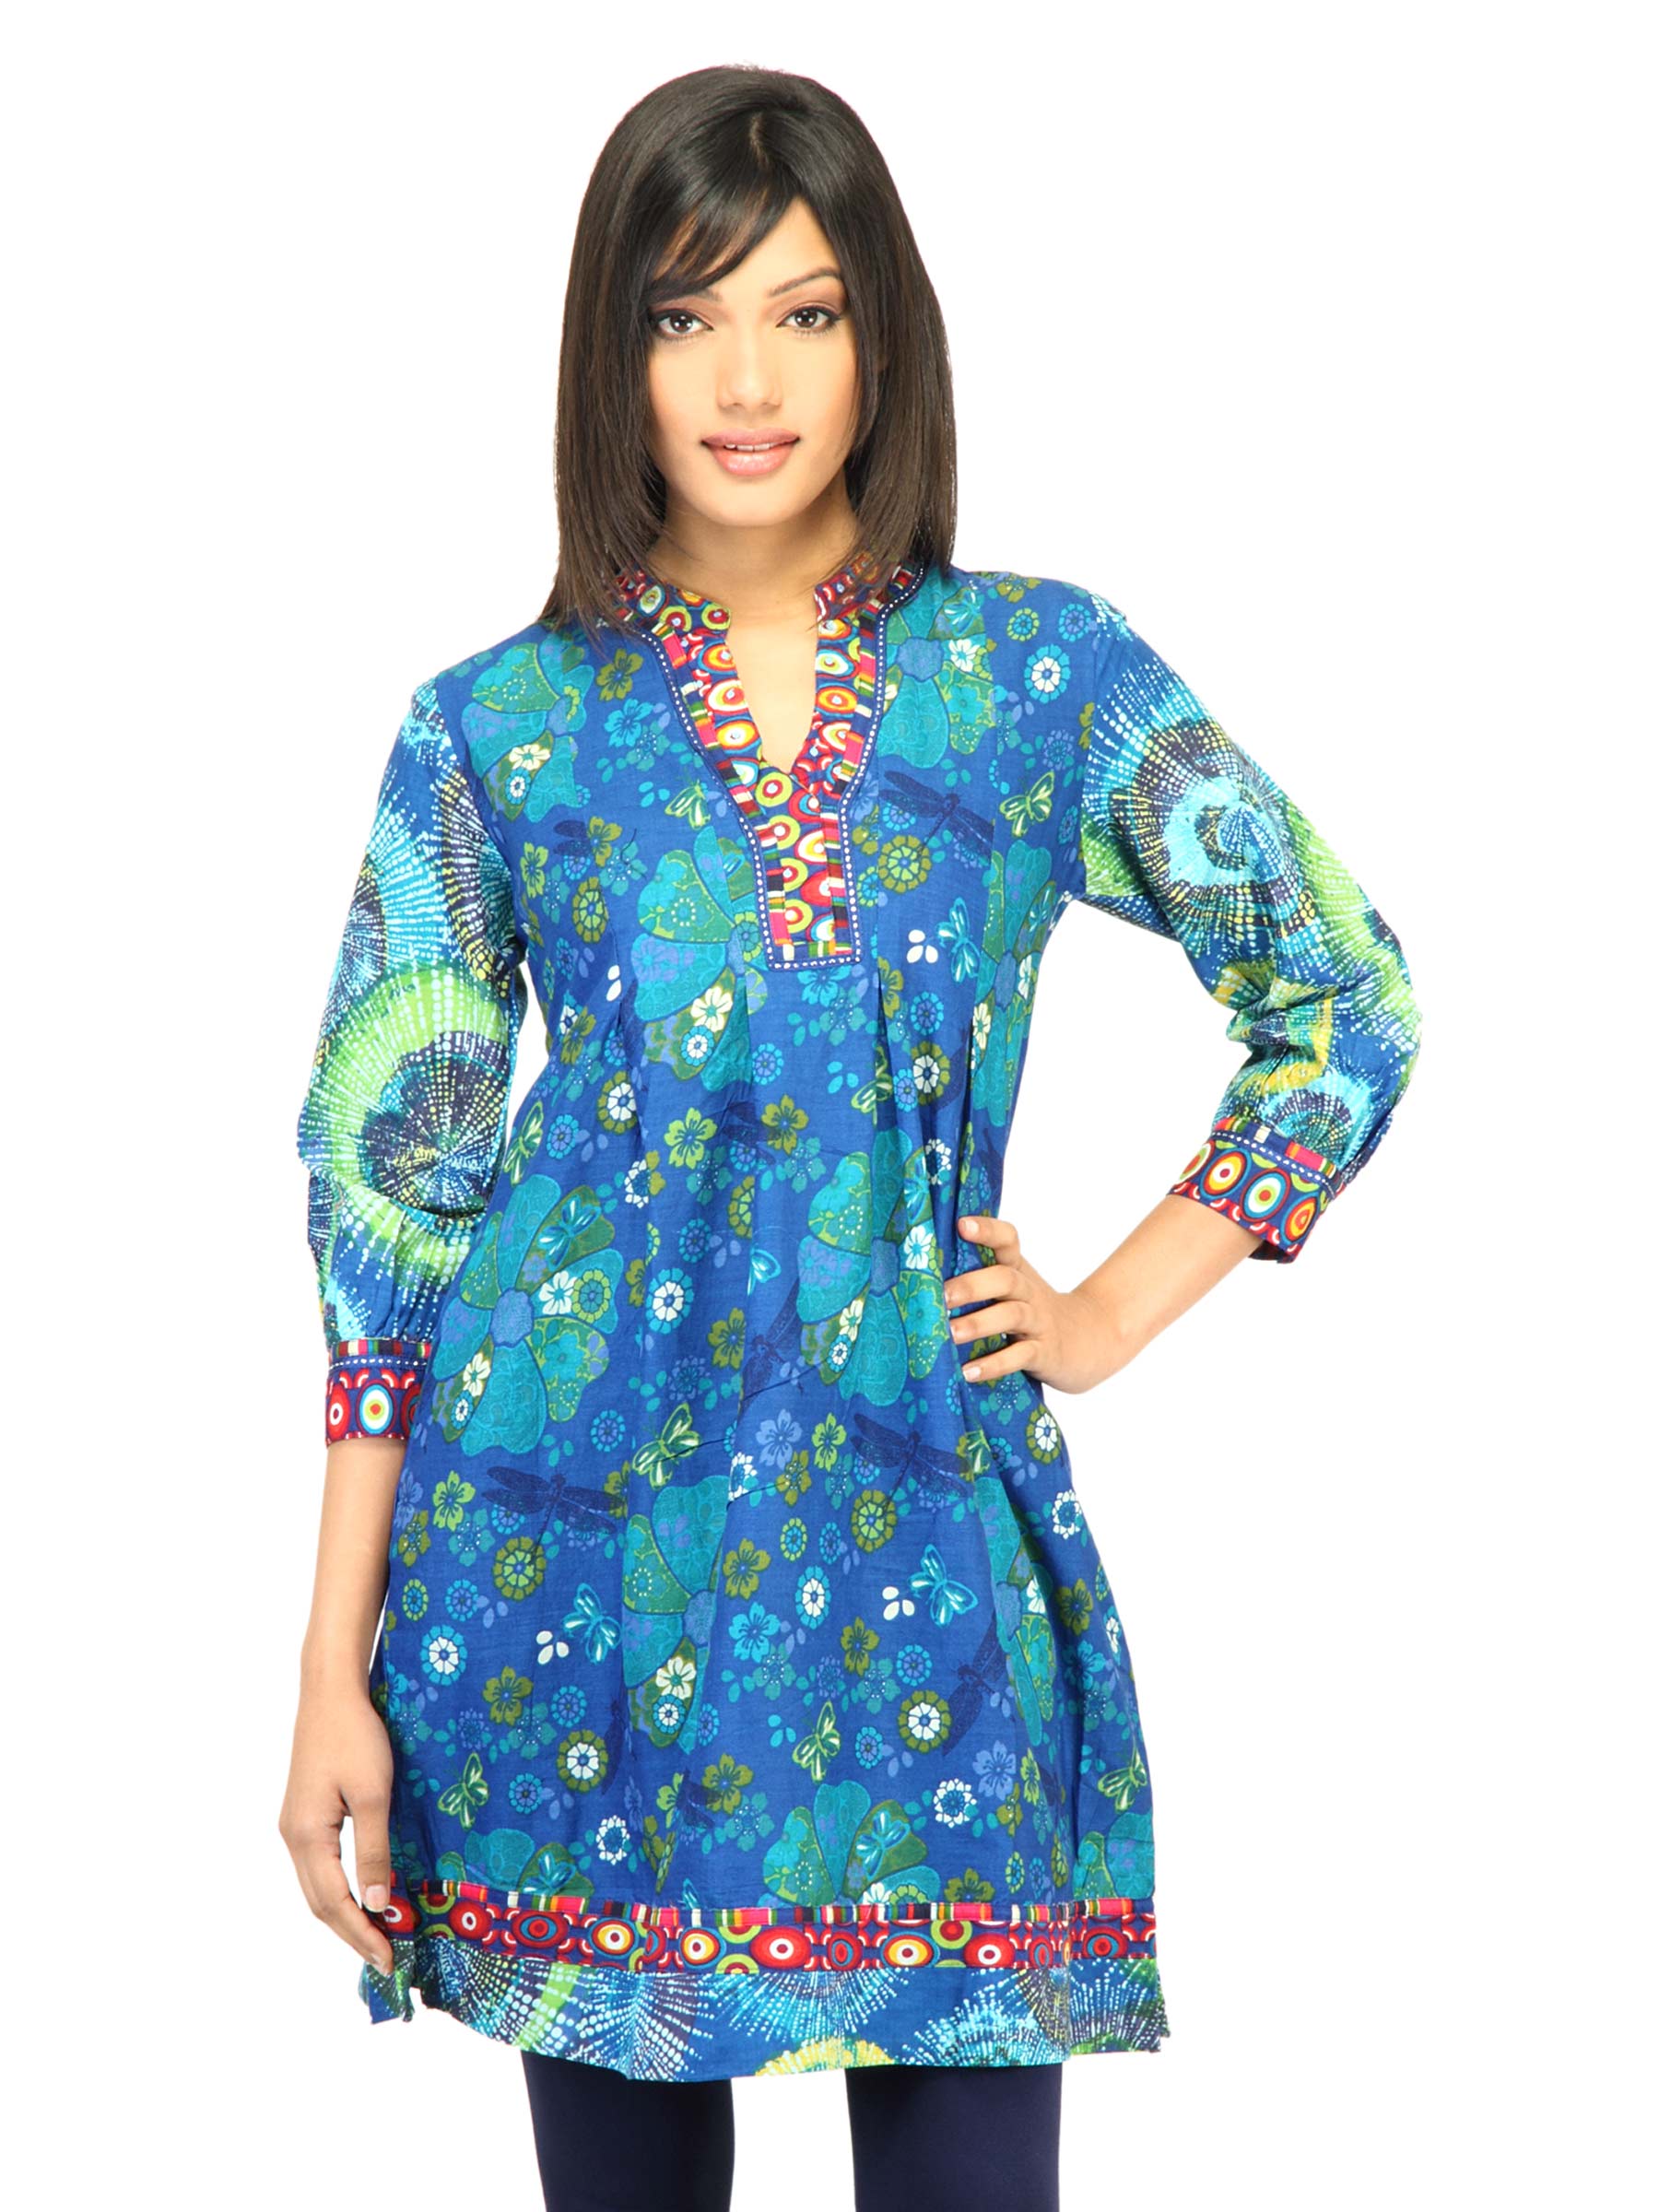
BIBA Women Printed Blue Kurta
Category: Apparel / Topwear / Kurtas
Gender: Women
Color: Blue
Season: Fall 2011
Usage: Ethnic